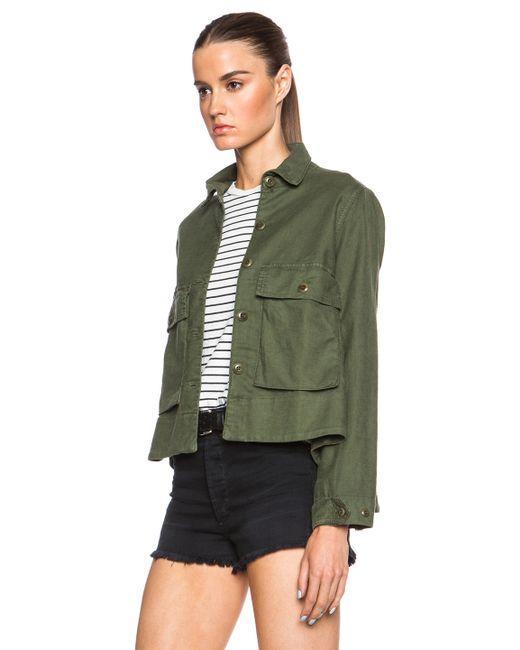
Dunkelgrüne Jacke für Damen Casual Look